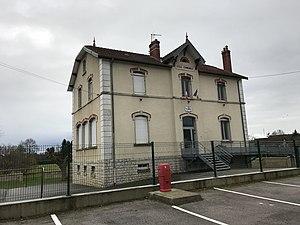
Image de Belmont (Jura) en janvier 2018.